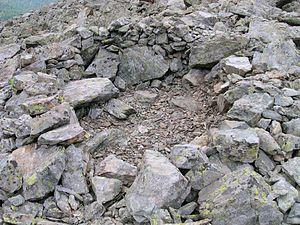
Les Salasses étaient un peuple d'origine celtique ou ligure qui occupèrent la Vallée d'Aoste. En effet sur un substrat ligure très ancien s'était superposé à partir du IVᵉ siècle un peuplement gaulois.